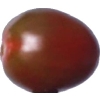
Label: tomato_cherry_maroon